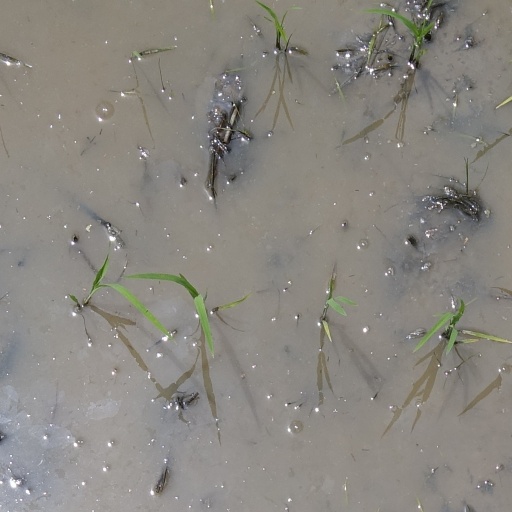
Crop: rice